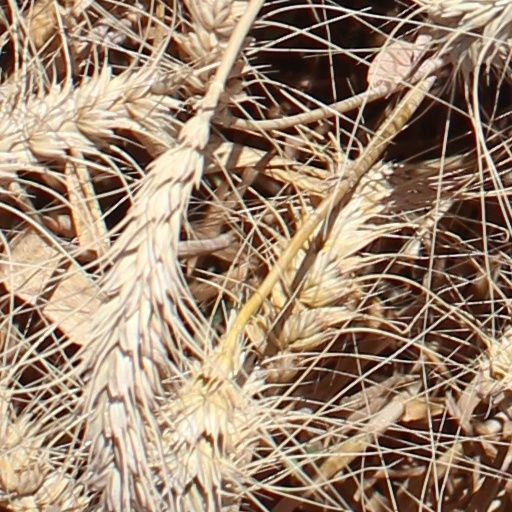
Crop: wheat